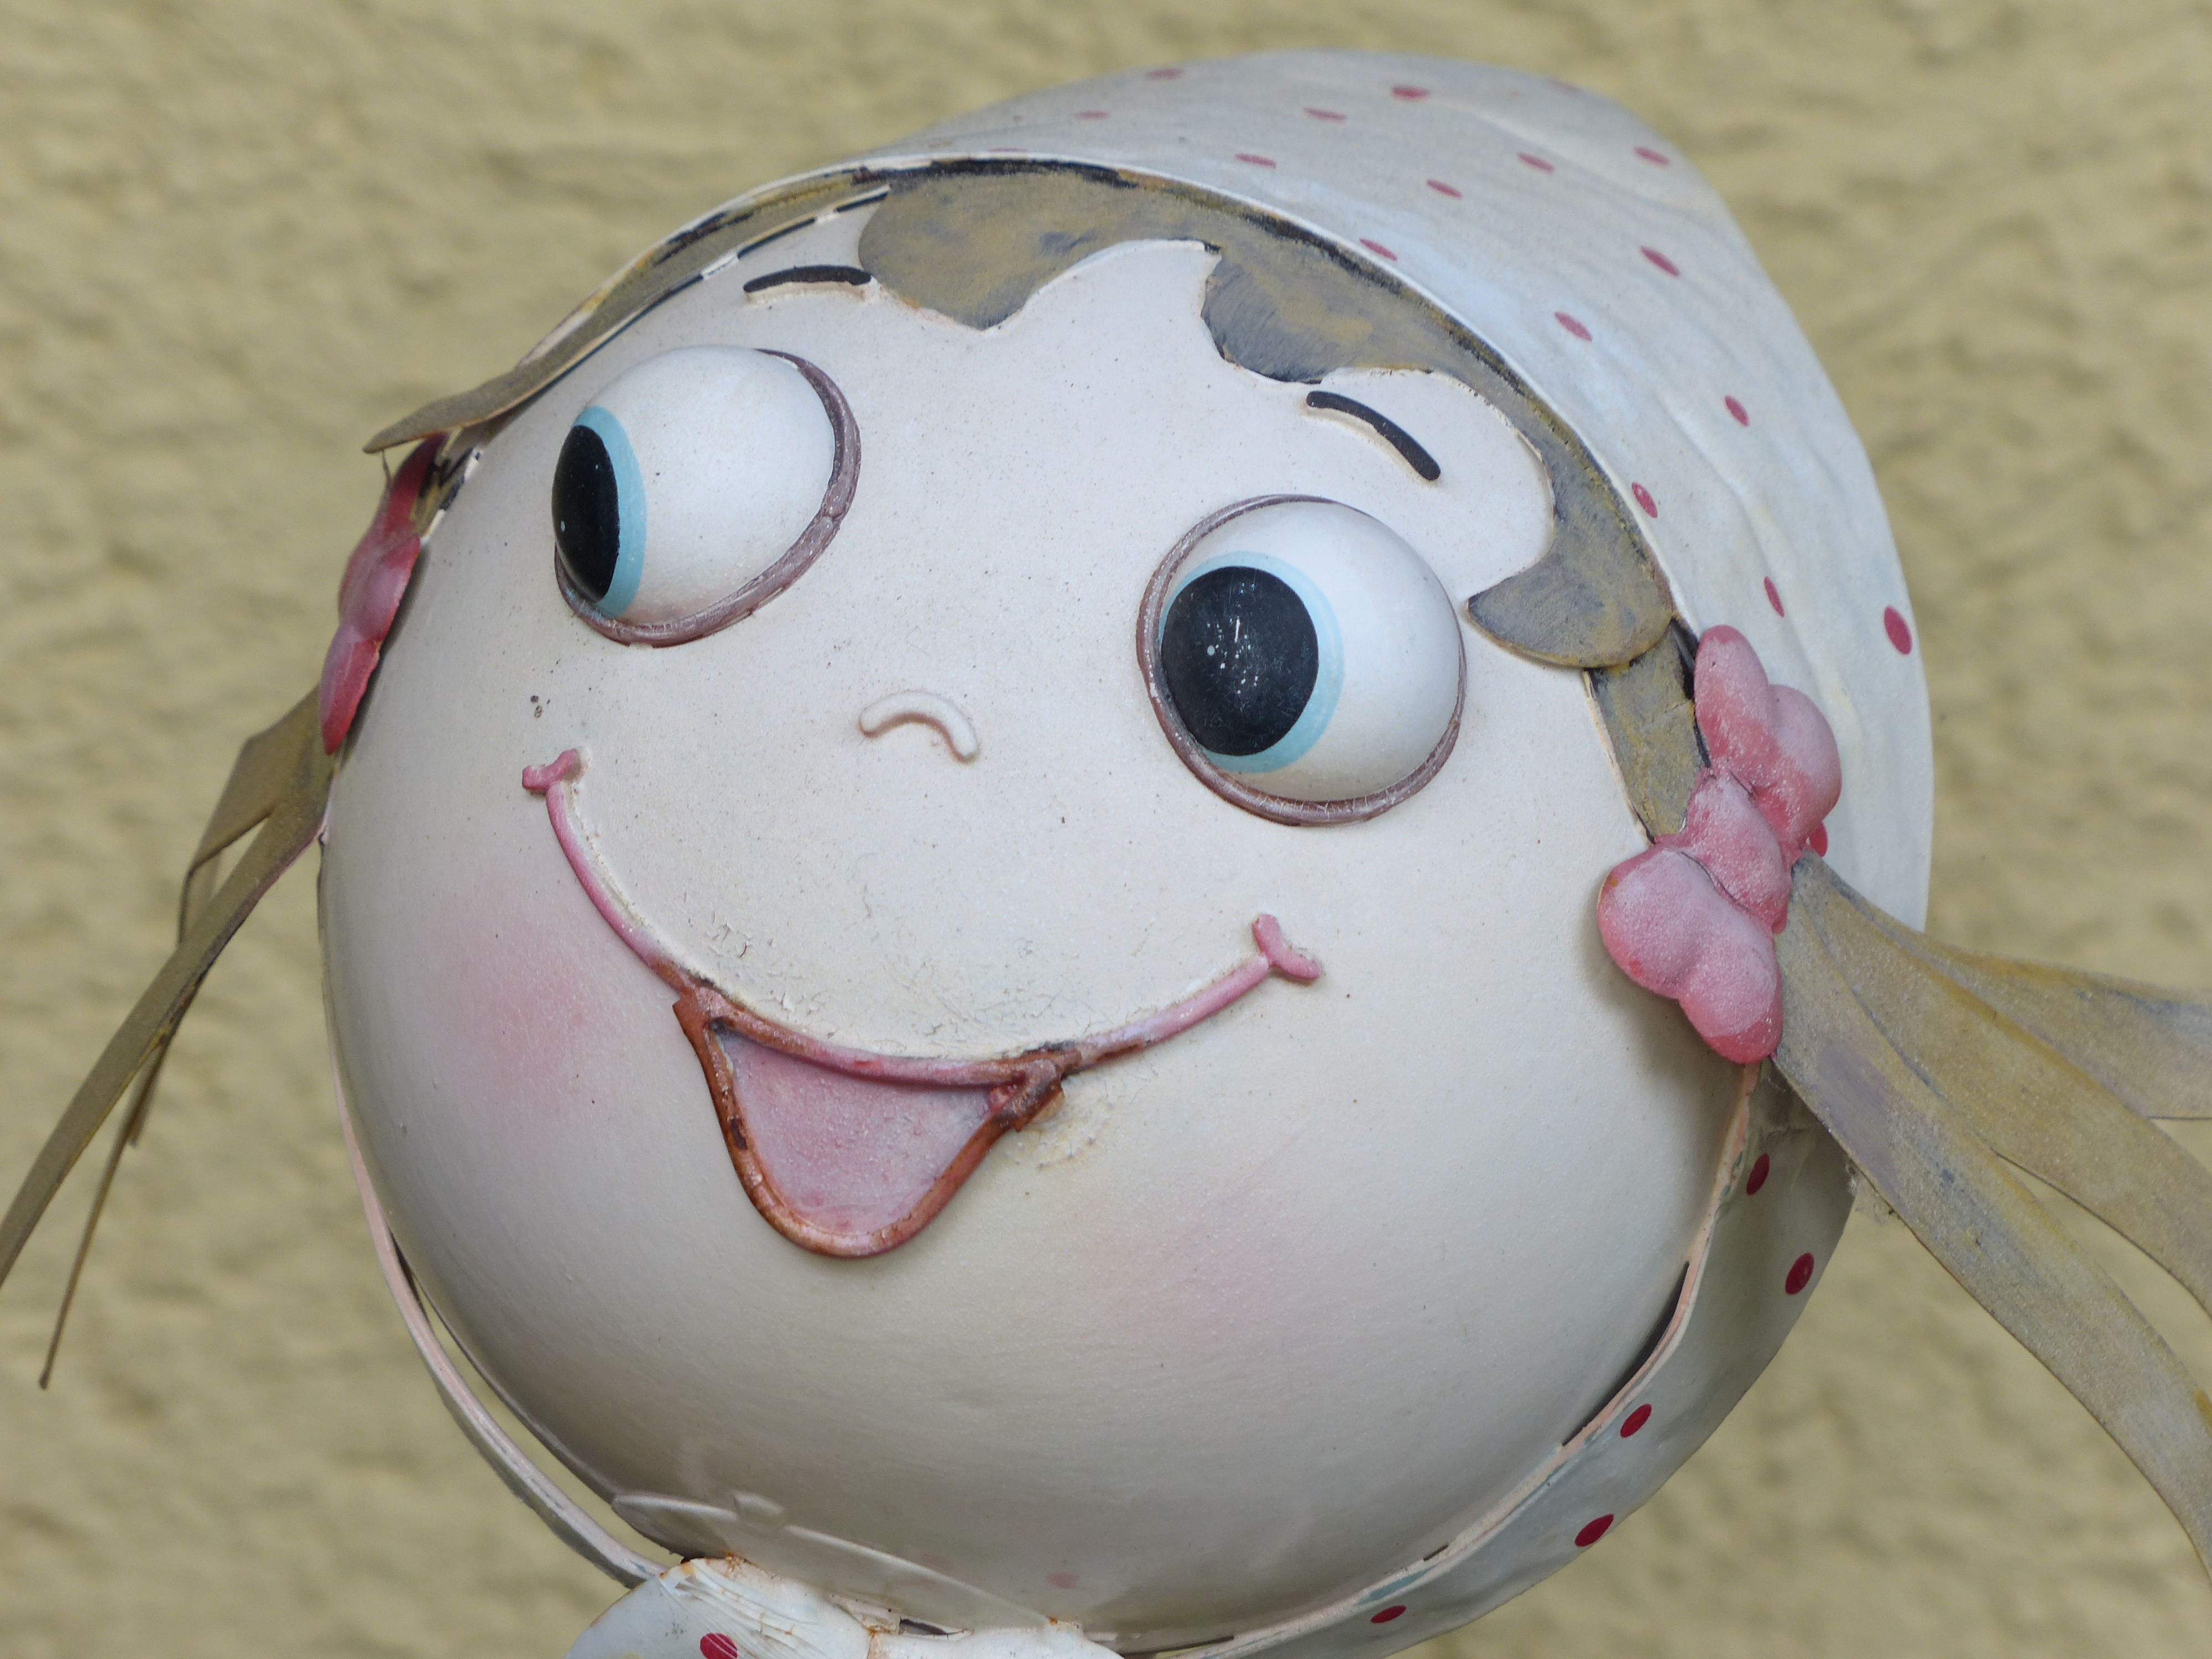
girl, food, pink, toy, laugh, art, figure, happy, head, funny, joy, stuffed toy